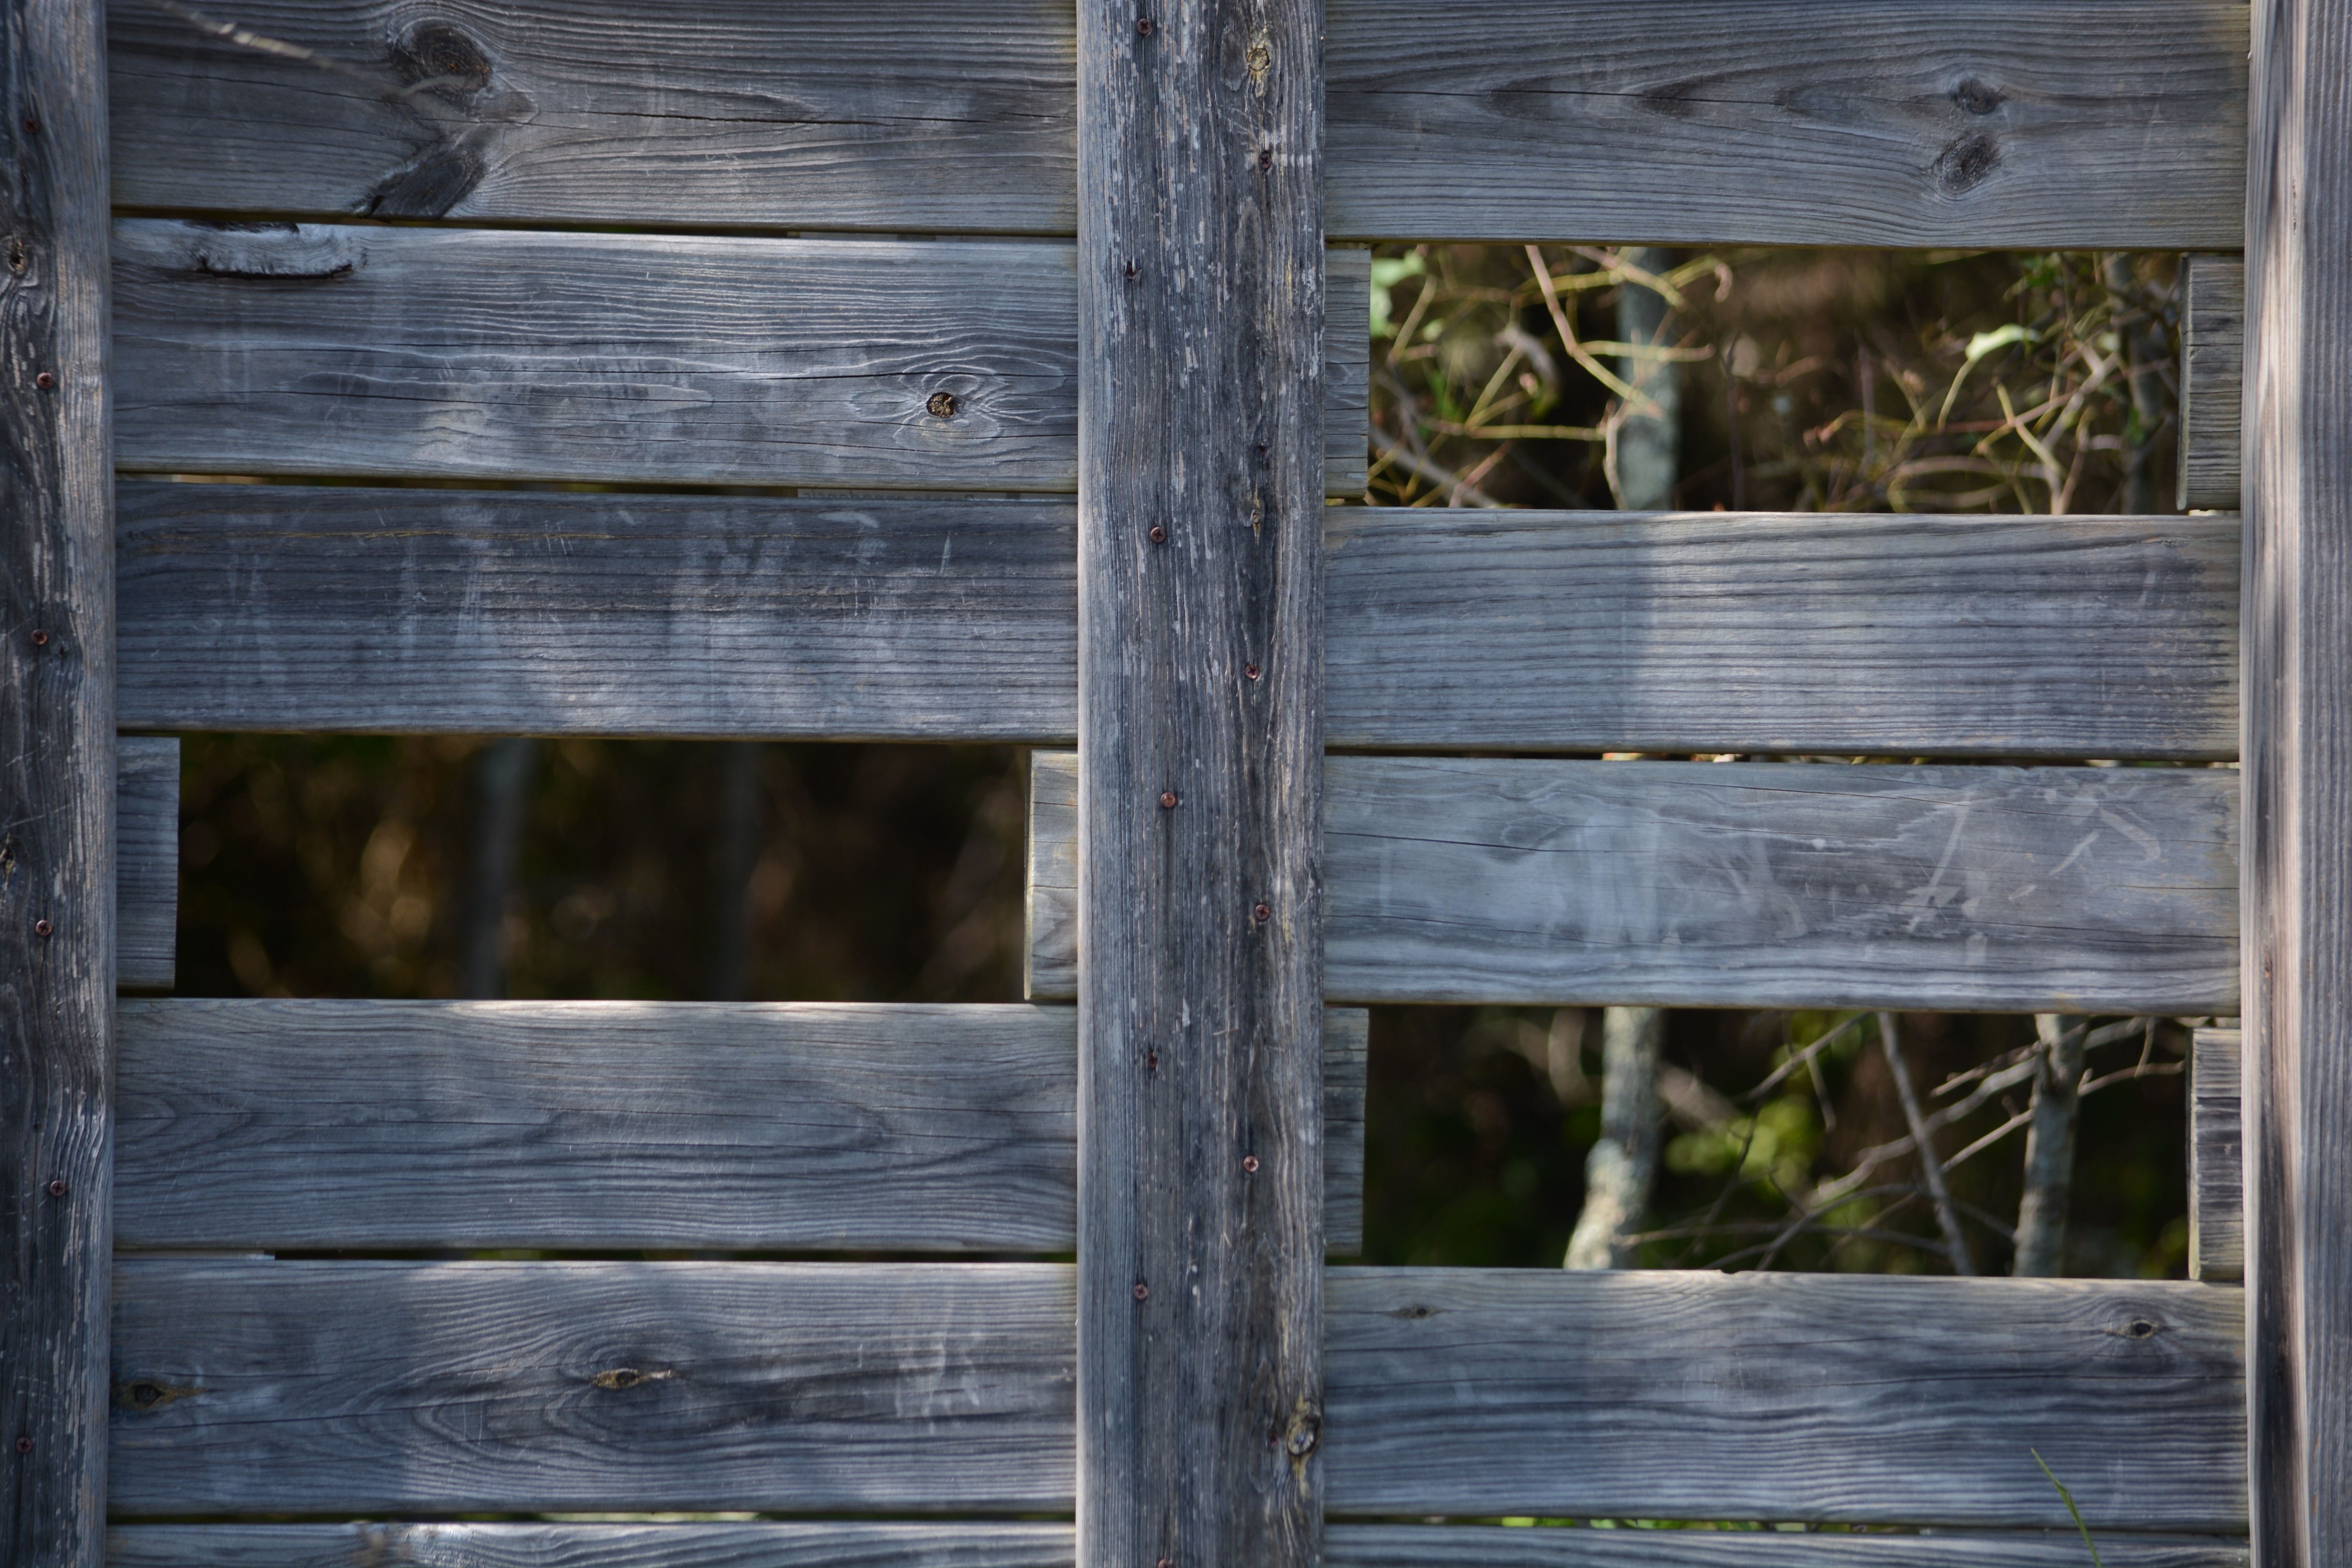
wood, house, window, barn, shed, shack, furniture, door